Gian Sotto

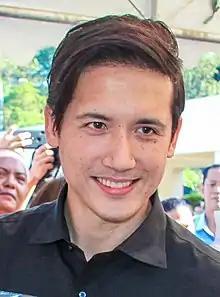
Sotto in 2020

Gian Carlo Gamboa Sotto (born March 18, 1978) is a Filipino actor and politician who has served as the 18th vice mayor of Quezon City since 2019, under the mayoralty of Joy Belmonte. A member of the local Serbisyo sa Bayan Party, Sotto previously served as a member of the Quezon City Council from 2010 to 2019.